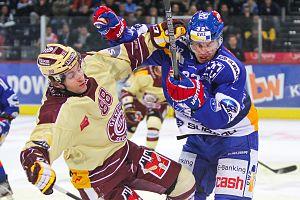
Kevin Romy, à gauche, face à Dustin Brown, à droite, lors d'un match opposant le ZSC Lions au Genève-Servette HC, le 16 décembre 2012.